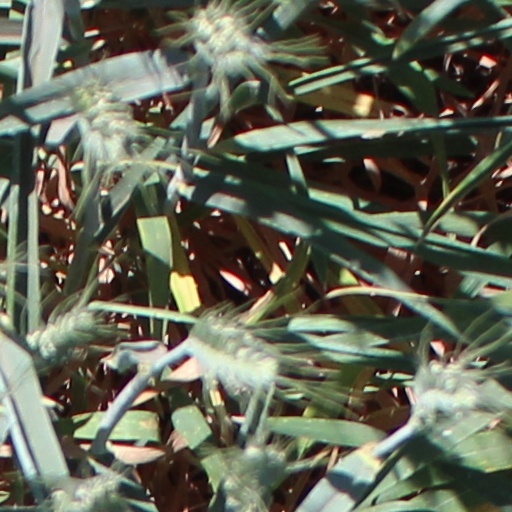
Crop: wheat